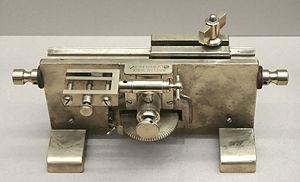
Un microtome est un appareil utilisé pour l'étude des cellules. Il permet de créer de fines tranches d'un tissu étudié après fixation ou congélation.